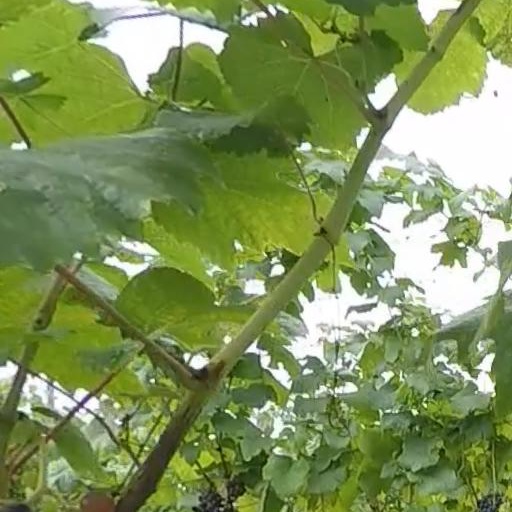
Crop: grape